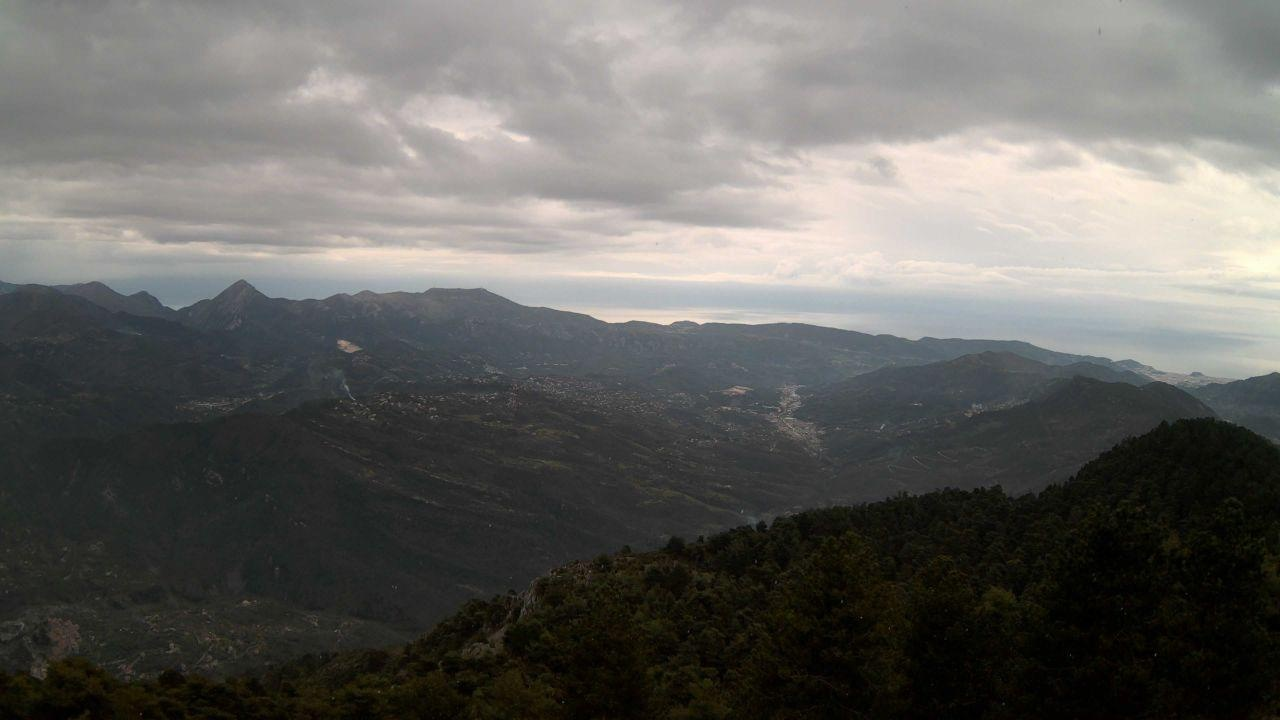
Fire: no
Smoke: yes